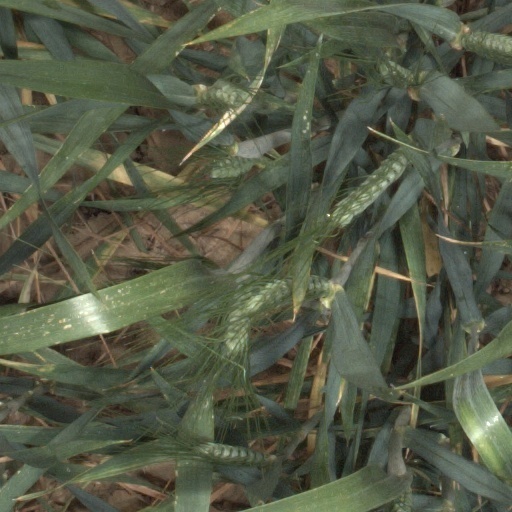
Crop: wheat